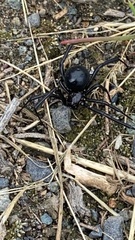
Species: Lactrodectus_hesperus